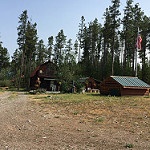
Label: glacier